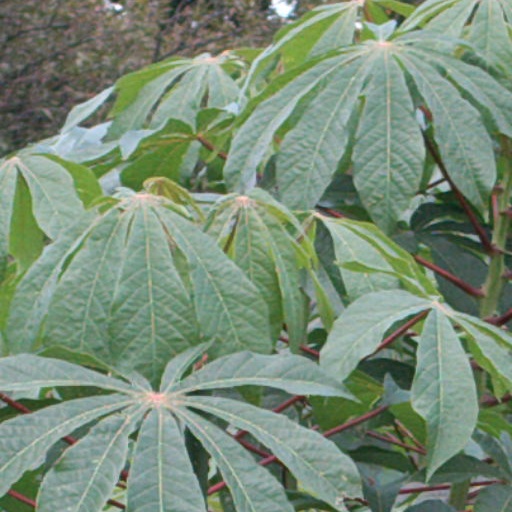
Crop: cassava